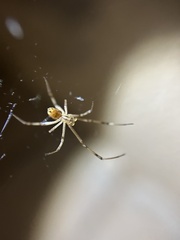
Species: Lactrodectus_hesperus